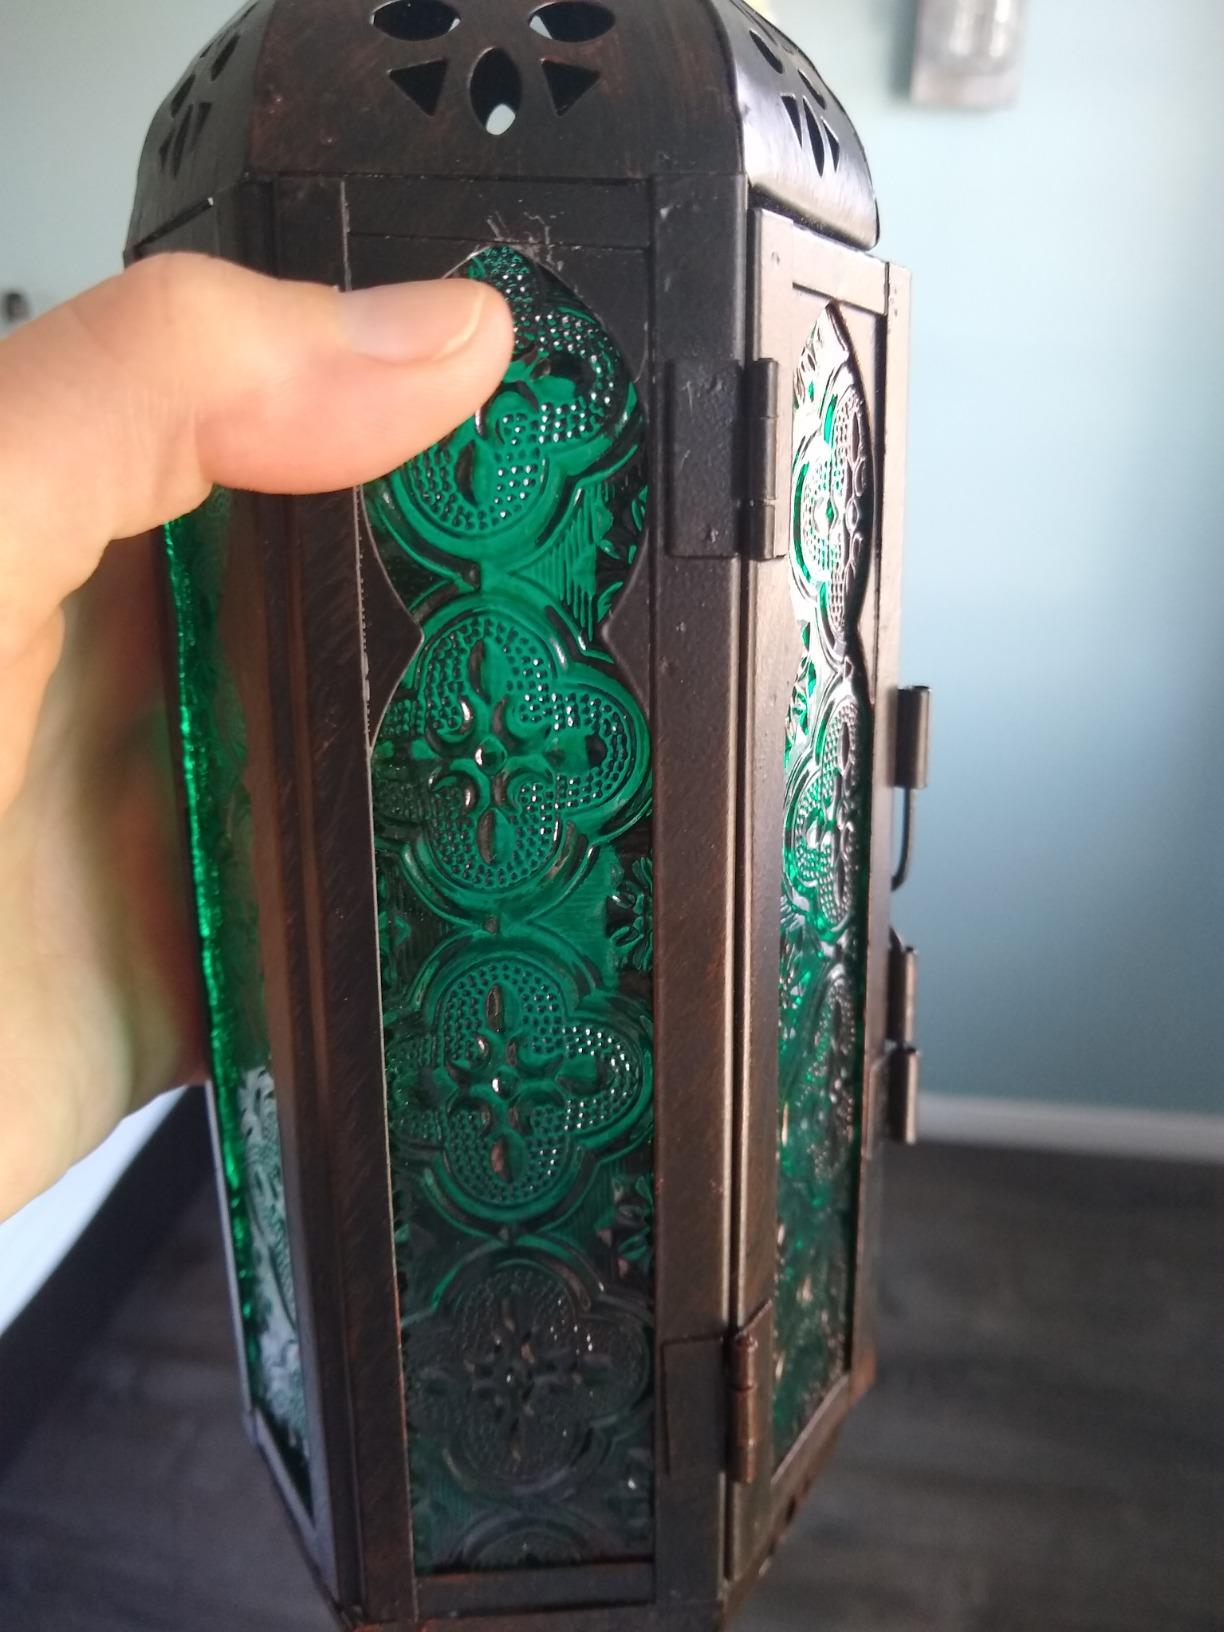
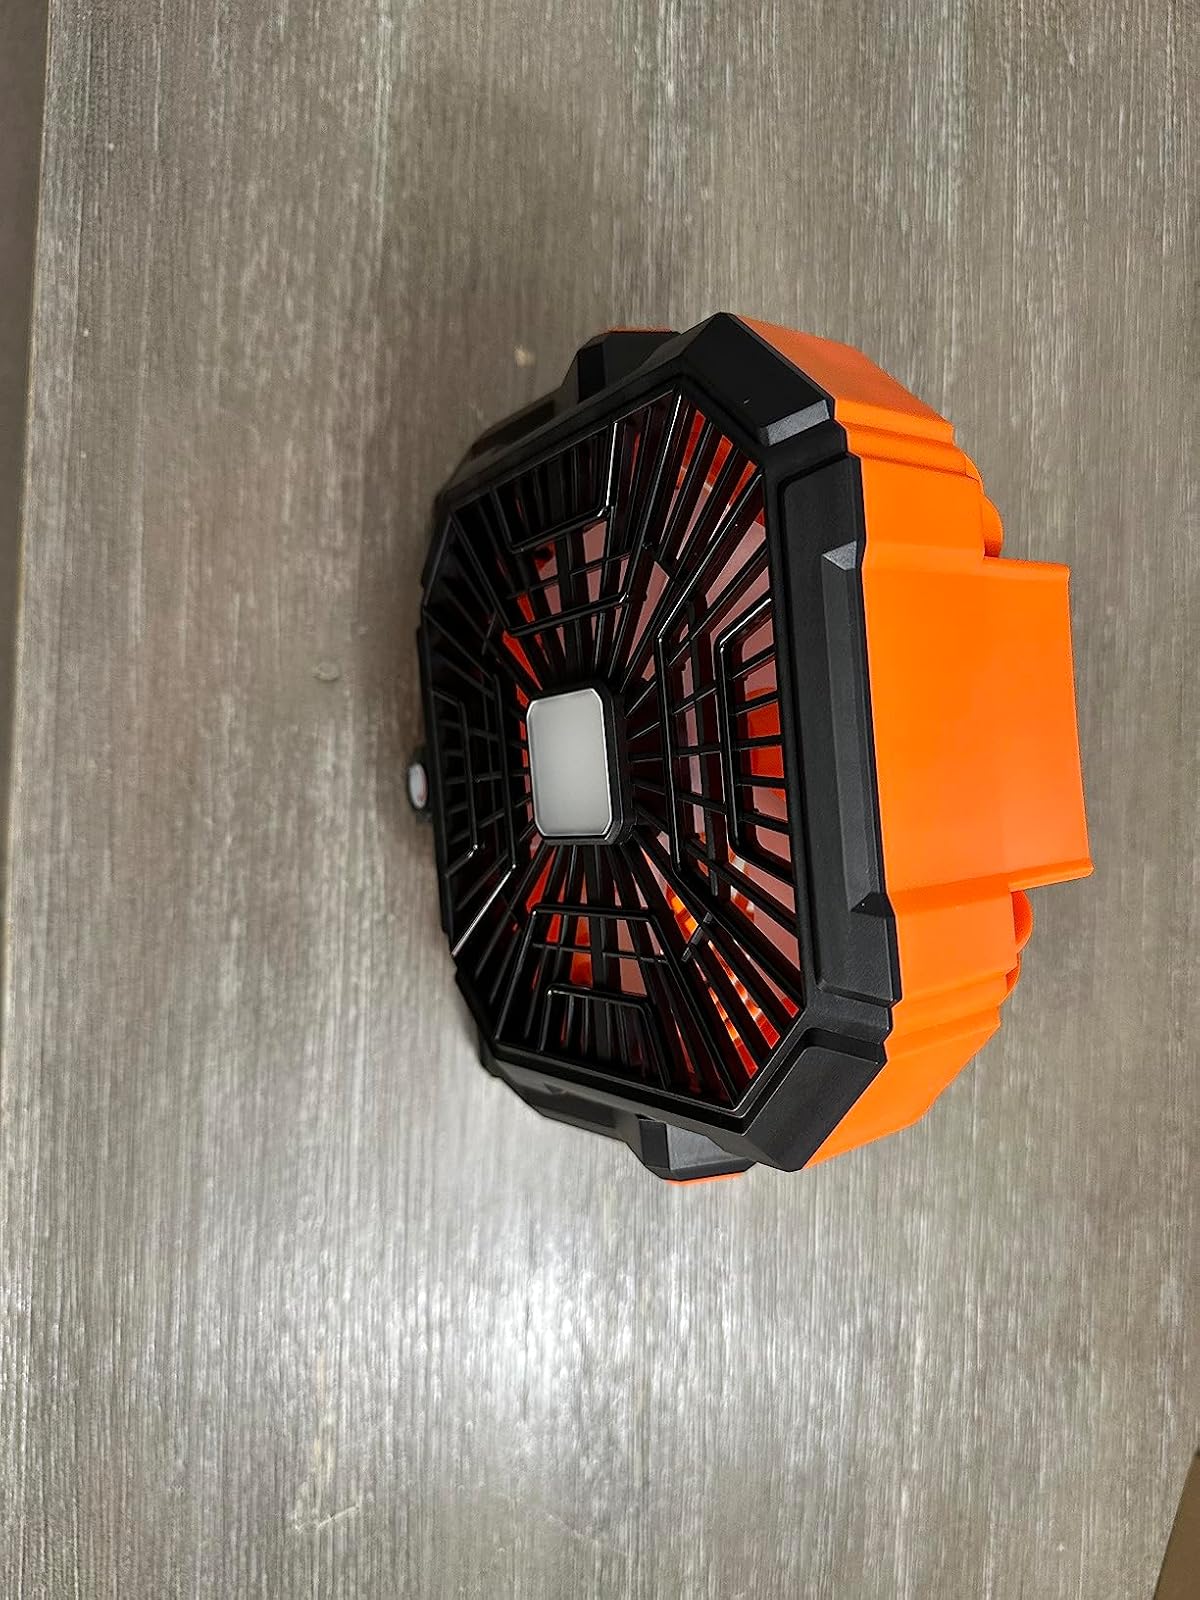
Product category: lantern
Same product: no